Intrastate airline

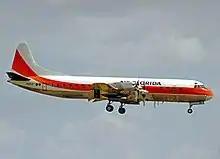
Air Florida Lockheed Electra

Air California was the one other notable California intrastate airline, not so much a rival to PSA as a complement, because its success was in large part due to being protected from PSA competition by its state regulator and by being part of a duopoly (from which PSA was excluded) at its main base.